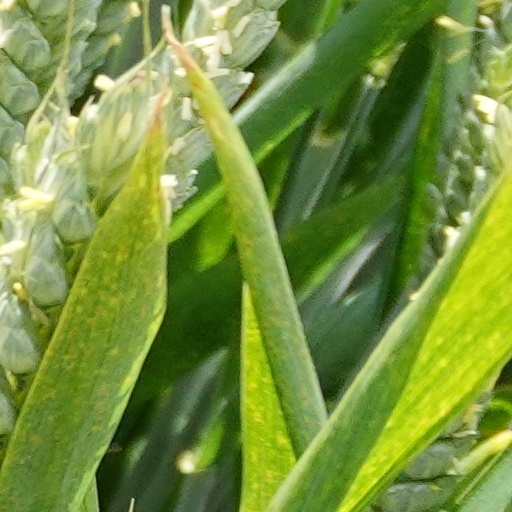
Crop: wheat